Political machine

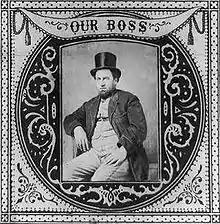
1869 tobacco label featuring William M. Tweed, 19th-century political boss of New York City

In the late 19th century, large cities in the United States—Boston, Chicago, Cleveland, Kansas City, New York City, Philadelphia, St. Louis, Memphis—were accused of using political machines. During this time "cities experienced rapid growth under inefficient government". Each city's machine lived under a hierarchical system with a "boss" who held the allegiance of local business leaders, elected officials and their appointees, and who knew the proverbial buttons to push to get things done. Benefits and problems both resulted from the rule of political machines.